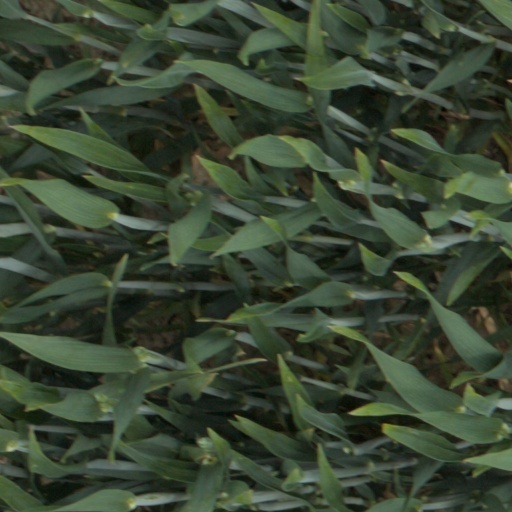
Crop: wheat